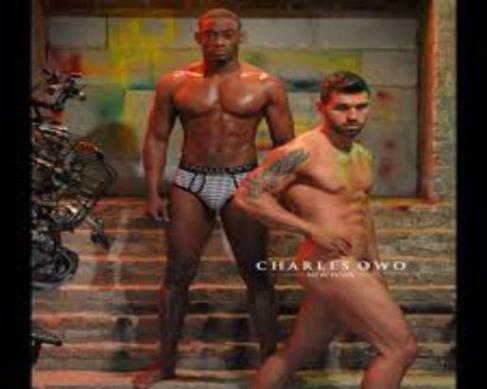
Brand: charles owo
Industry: Clothes